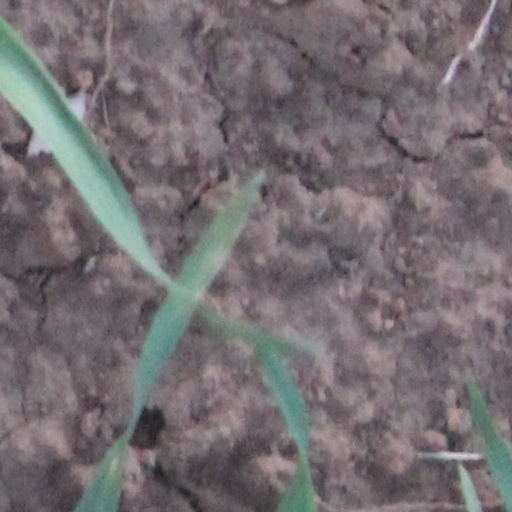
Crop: wheat